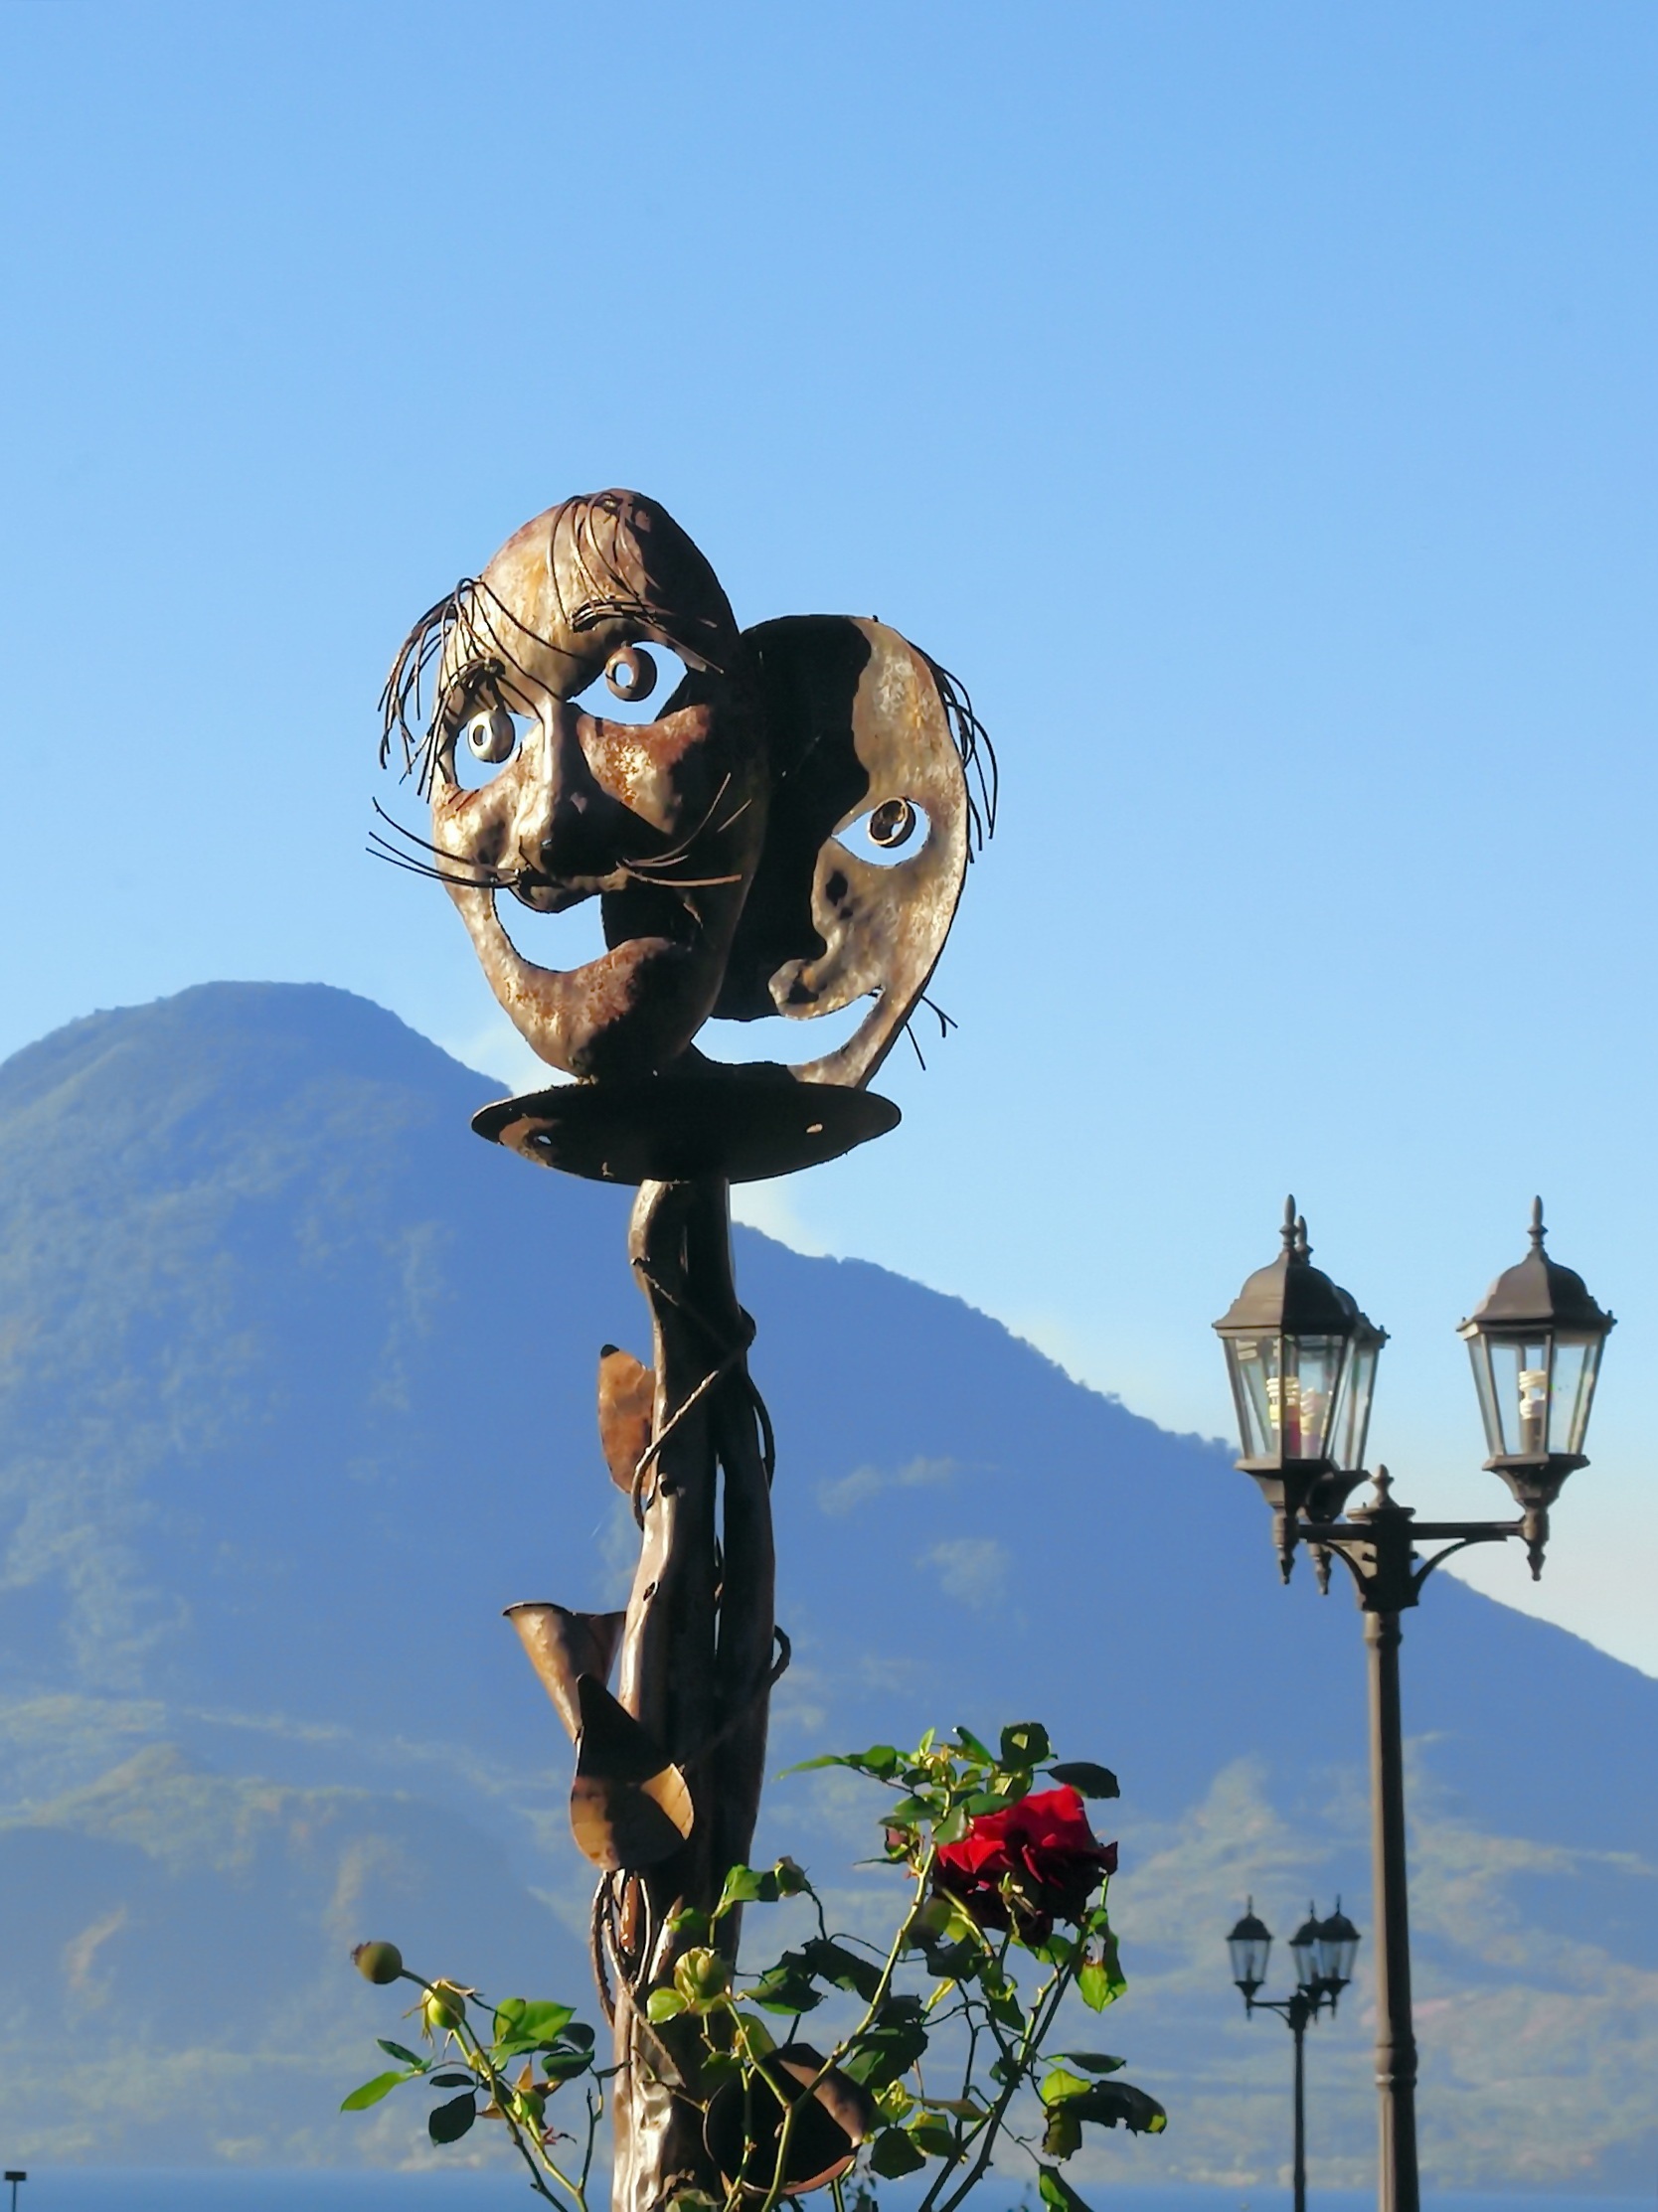
flower, sculpture, totem, guatemala, floor lamp, atitlan, decoration volcano